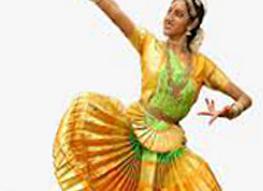
Dance form: kuchipudi